Tongva

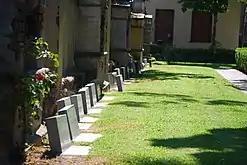
It is estimated that nearly 6,000 Tongva lie buried on the grounds of Mission San Gabriel from the mission period.

Entire villages were baptized and indoctrinated into the mission system with devastating results. For example, from 1788 to 1815, natives of the village of Guaspet were baptized at San Gabriel. Proximity to the missions created mass tension for Native Californians, which initiated "forced transformations in all aspects of daily life, including manners of speaking, eating, working, and connecting with the supernatural." As stated by scholars John Dietler, Heather Gibson, and Benjamin Vargas, "Catholic enterprises of proselytization, acceptance into a mission as a convert, in theory, required abandoning most, if not all, traditional lifeways." Various strategies of control were implemented to retain control, such as the use of violence, segregation by age and gender, and using new converts as instruments of control over others. For example, Mission San Gabriel's Father Zalvidea punished suspected shamans "with frequent flogging and by chaining traditional religious practitioners together in pairs and sentencing them to hard labor in the sawmill." A missionary during this period reported that three out of four children died at Mission San Gabriel before reaching the age of 2. Nearly 6,000 Tongva lie buried in the grounds of the San Gabriel Mission. Carey McWilliams characterized it as follows: "the Franciscan padres eliminated Indians with the effectiveness of Nazis operating concentration camps..."